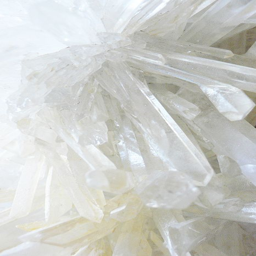
ethnicity in fiction believed clear quartz were the of the earth .